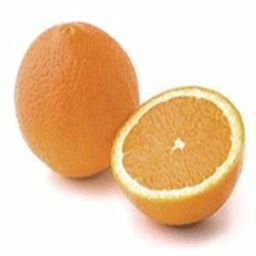
Label: Orange